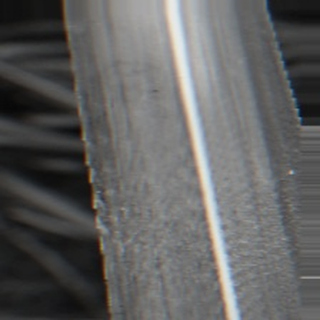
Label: sugarcane_bacterial_blight